Diplomatic Revolution

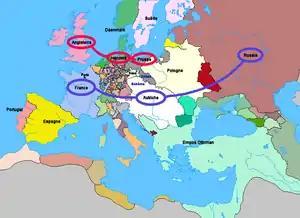
The alliances formed as a result of the Diplomatic Revolution

The Diplomatic Revolution of 1756 was the reversal of longstanding alliances in Europe between the War of the Austrian Succession and the Seven Years' War. Austria went from an ally of Britain to an ally of France; the Dutch Republic, a long-standing British ally, became more anti-British and took a neutral stance while Prussia became an ally of Britain. The most influential diplomat involved was an Austrian statesman, Wenzel Anton von Kaunitz. The change was part of the stately quadrille, a constantly shifting pattern of alliances throughout the 18th century to preserve or upset the European balance of power.